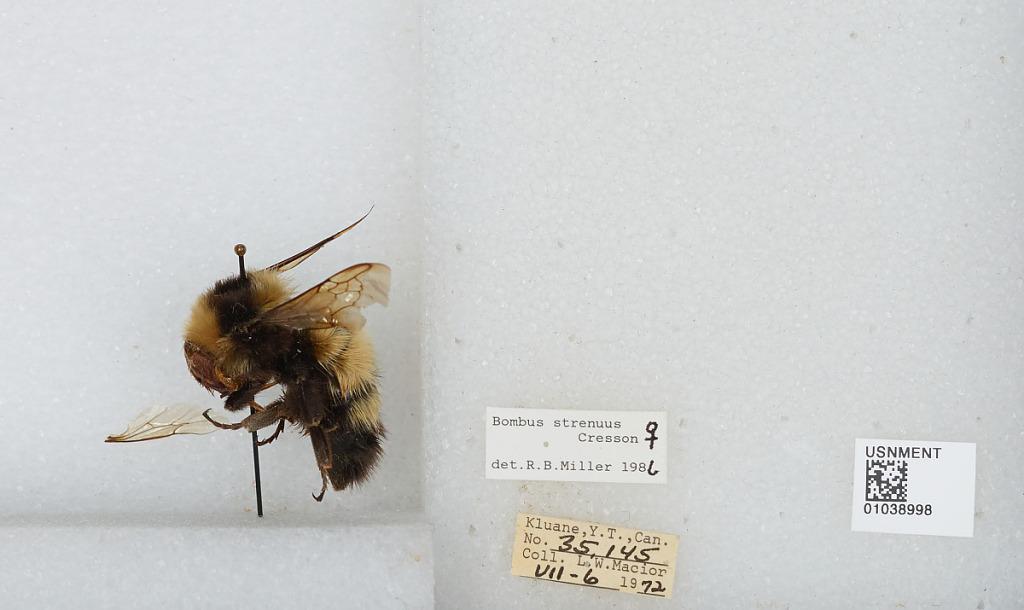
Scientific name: Bombus (Alpinobombus) neoboreus Sladen
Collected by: L. Macior
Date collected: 1972-7-6
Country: Canada
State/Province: Yukon Territory
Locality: Kluane
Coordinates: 60.75, -139.5
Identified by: Miller, R. B.